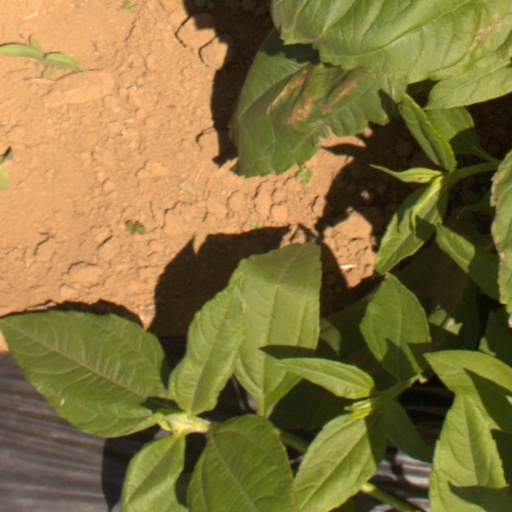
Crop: Jerusalem artichoke